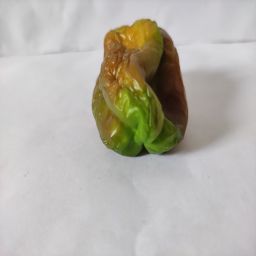
Crop: Bell Pepper
Quality: Old